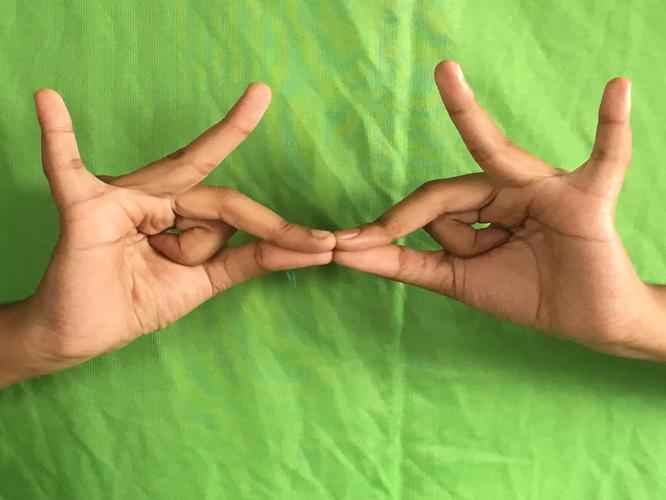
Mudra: Sakata
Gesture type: double_hand